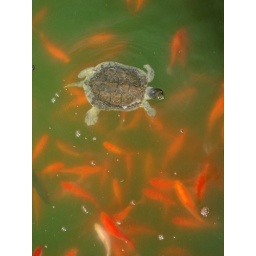
sometimes this is me. the slow and fat little turtle swimming around a lake of pretty and lively goldfish